Clark–Keith House

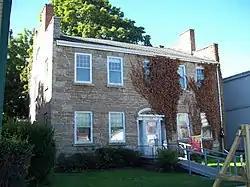
Clark–Keith House, August 2010

Clark–Keith House is a historic home located at Caledonia in Livingston County, New York. It is a -story, symmetrical, five-bay building constructed of cut stone in the Federal style. The structure was built about 1827 and has housed a tavern, post office, the village library, banks, and insurance agents. Since the 1920s, it has been used as a residence.